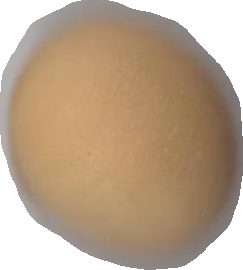
Variety: Grobogan